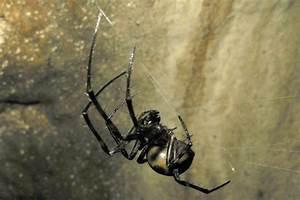
spider